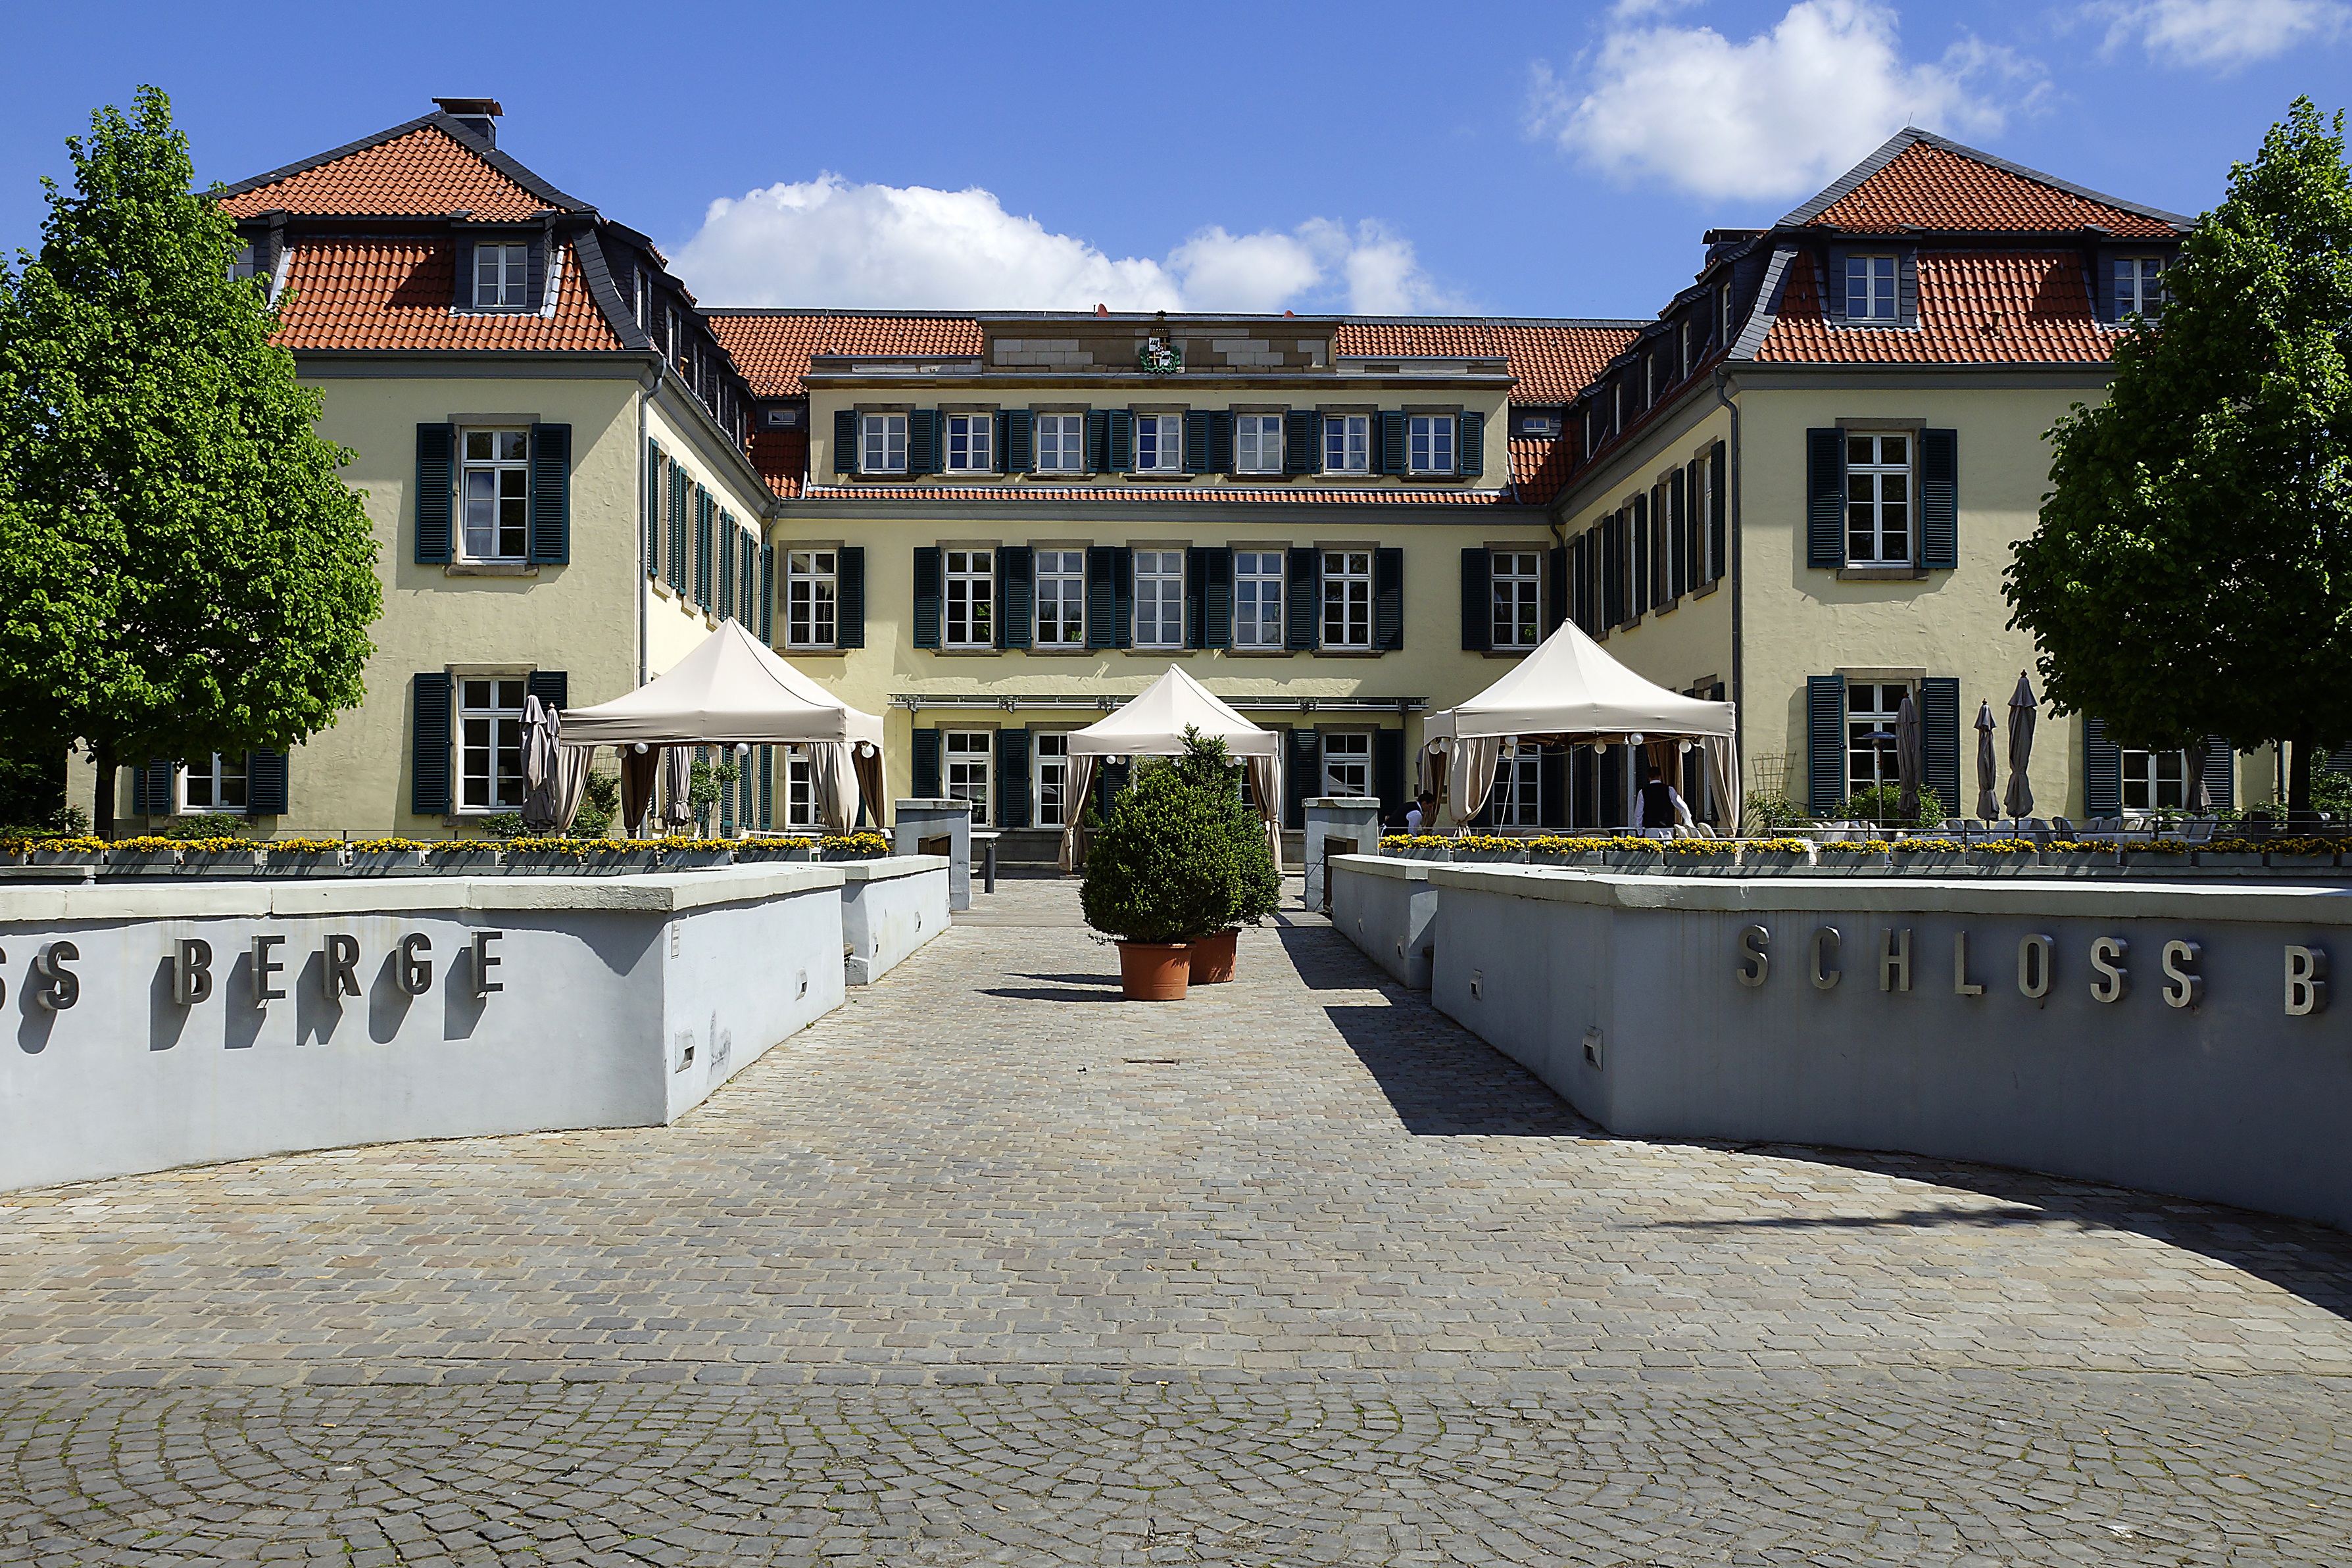
architecture, villa, mansion, house, town, home, walkway, vacation, castle, facade, property, waterway, estate, neighbourhood, schlosshof, residential area